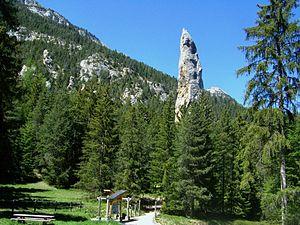
Monolithe de Sardières en Haute-Maurienne en Savoie.
Le monolithe de Sardières est une aiguille de cargneule située en France sur la commune de Sollières-Sardières, dans le département de la Savoie en région Rhône-Alpes.
Sollières-Sardières ou Val-Cenis Sollières-Sardières est une ancienne commune française située dans le département de la Savoie, en région Auvergne-Rhône-Alpes.
Un monolithe est un bloc de pierre massif monumental de grande dimension, constitué d'un seul élément, naturel ou taillé, éventuellement déplacé. L'architecture monolithe est une construction réalisée dans un bloc unique d'un seul matériau, et l'industrie lithique désigne l'ensemble des objets en pierre taillée par les humains.
Cet article recense les sites Natura 2000 de la Savoie, en France.